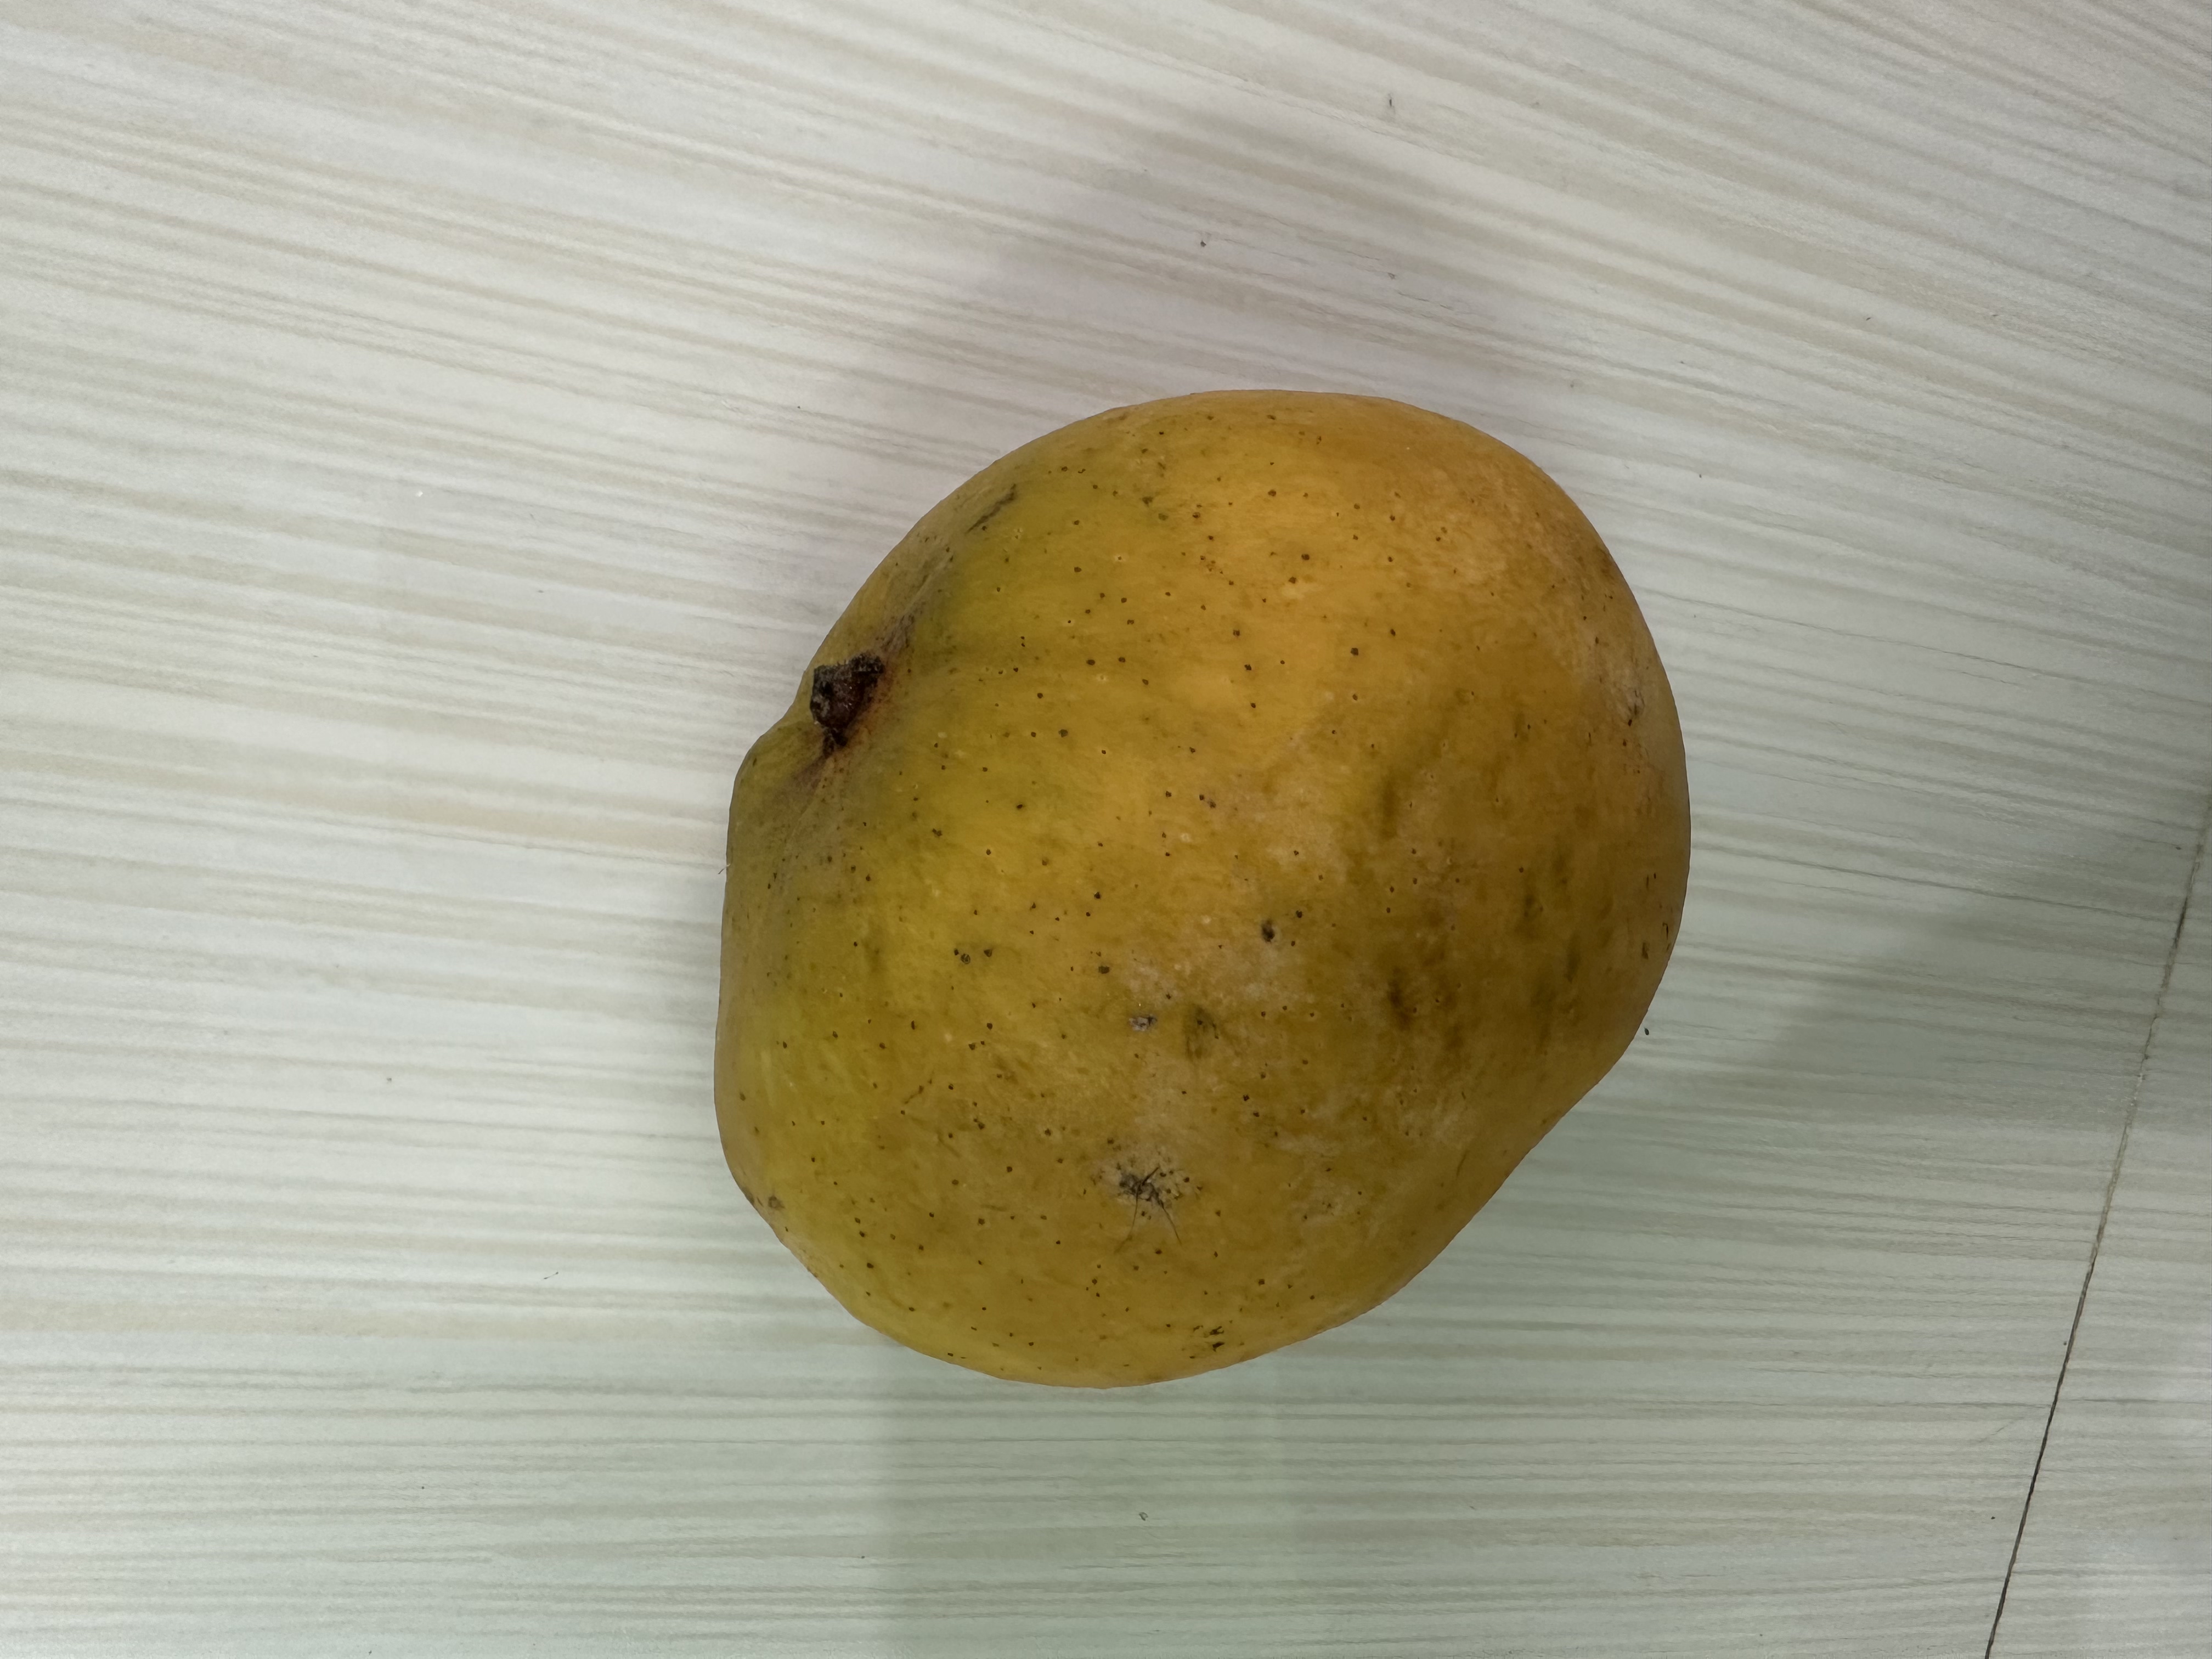
Mango variety: Bari-4